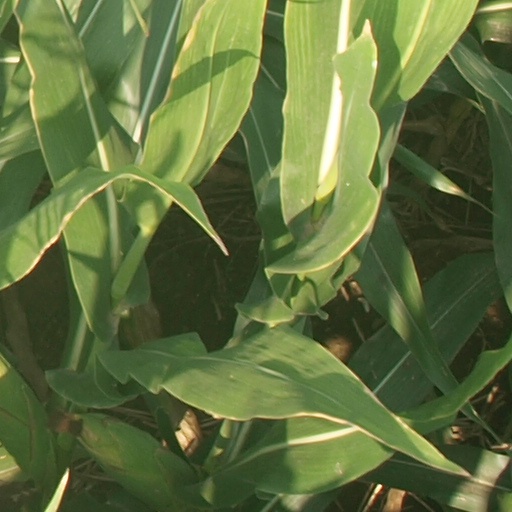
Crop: maize; corn